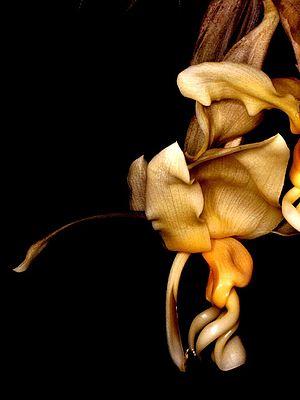
La flore en Colombie se caractérise par une biodiversité importante, avec le taux le plus élevé d'espèces par unité de surface à travers le monde. Plus de 130 000 espèces ont été signalées sur le territoire colombien.